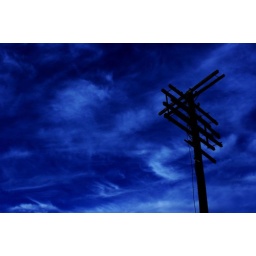
interesting telephone pole in Tutwiler